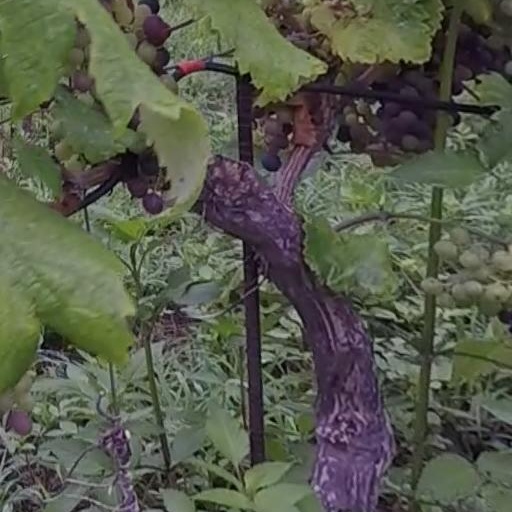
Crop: grape